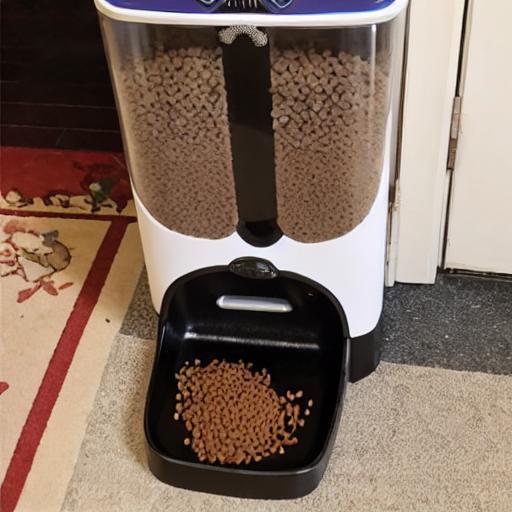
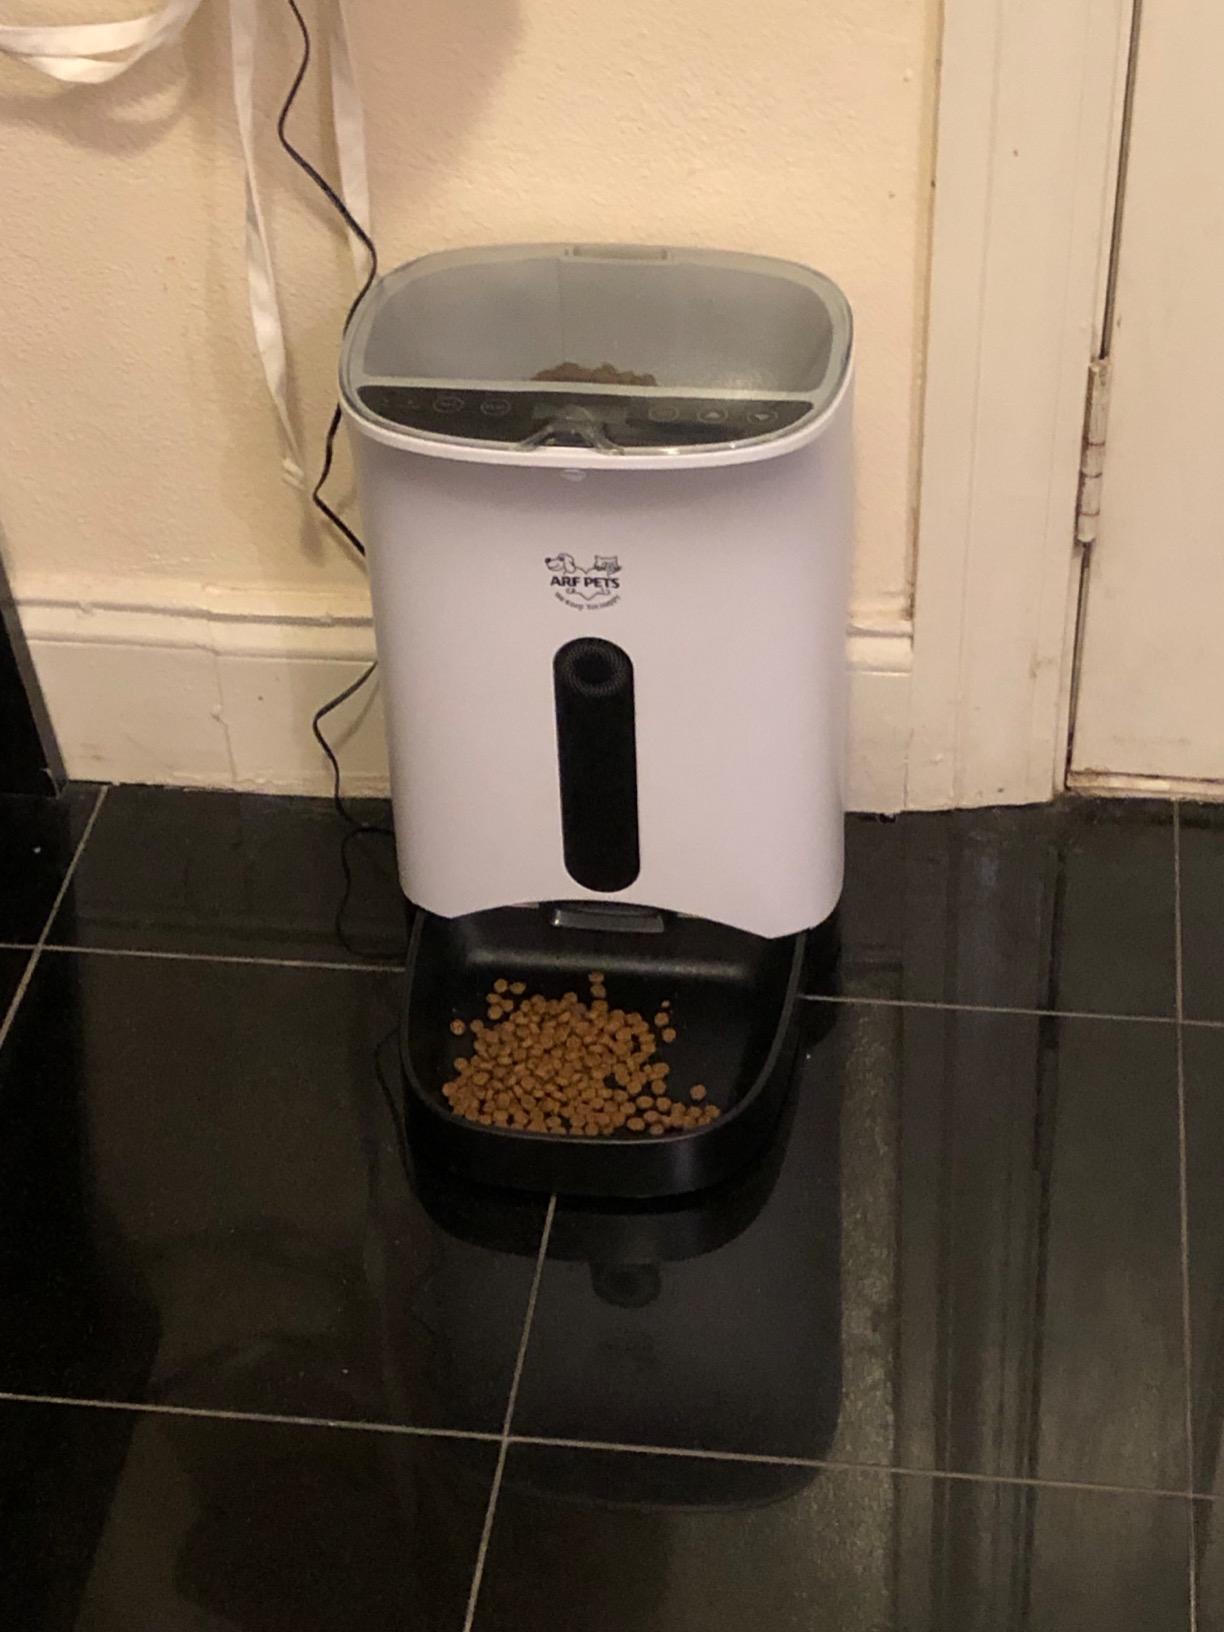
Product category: items_feeder
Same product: no